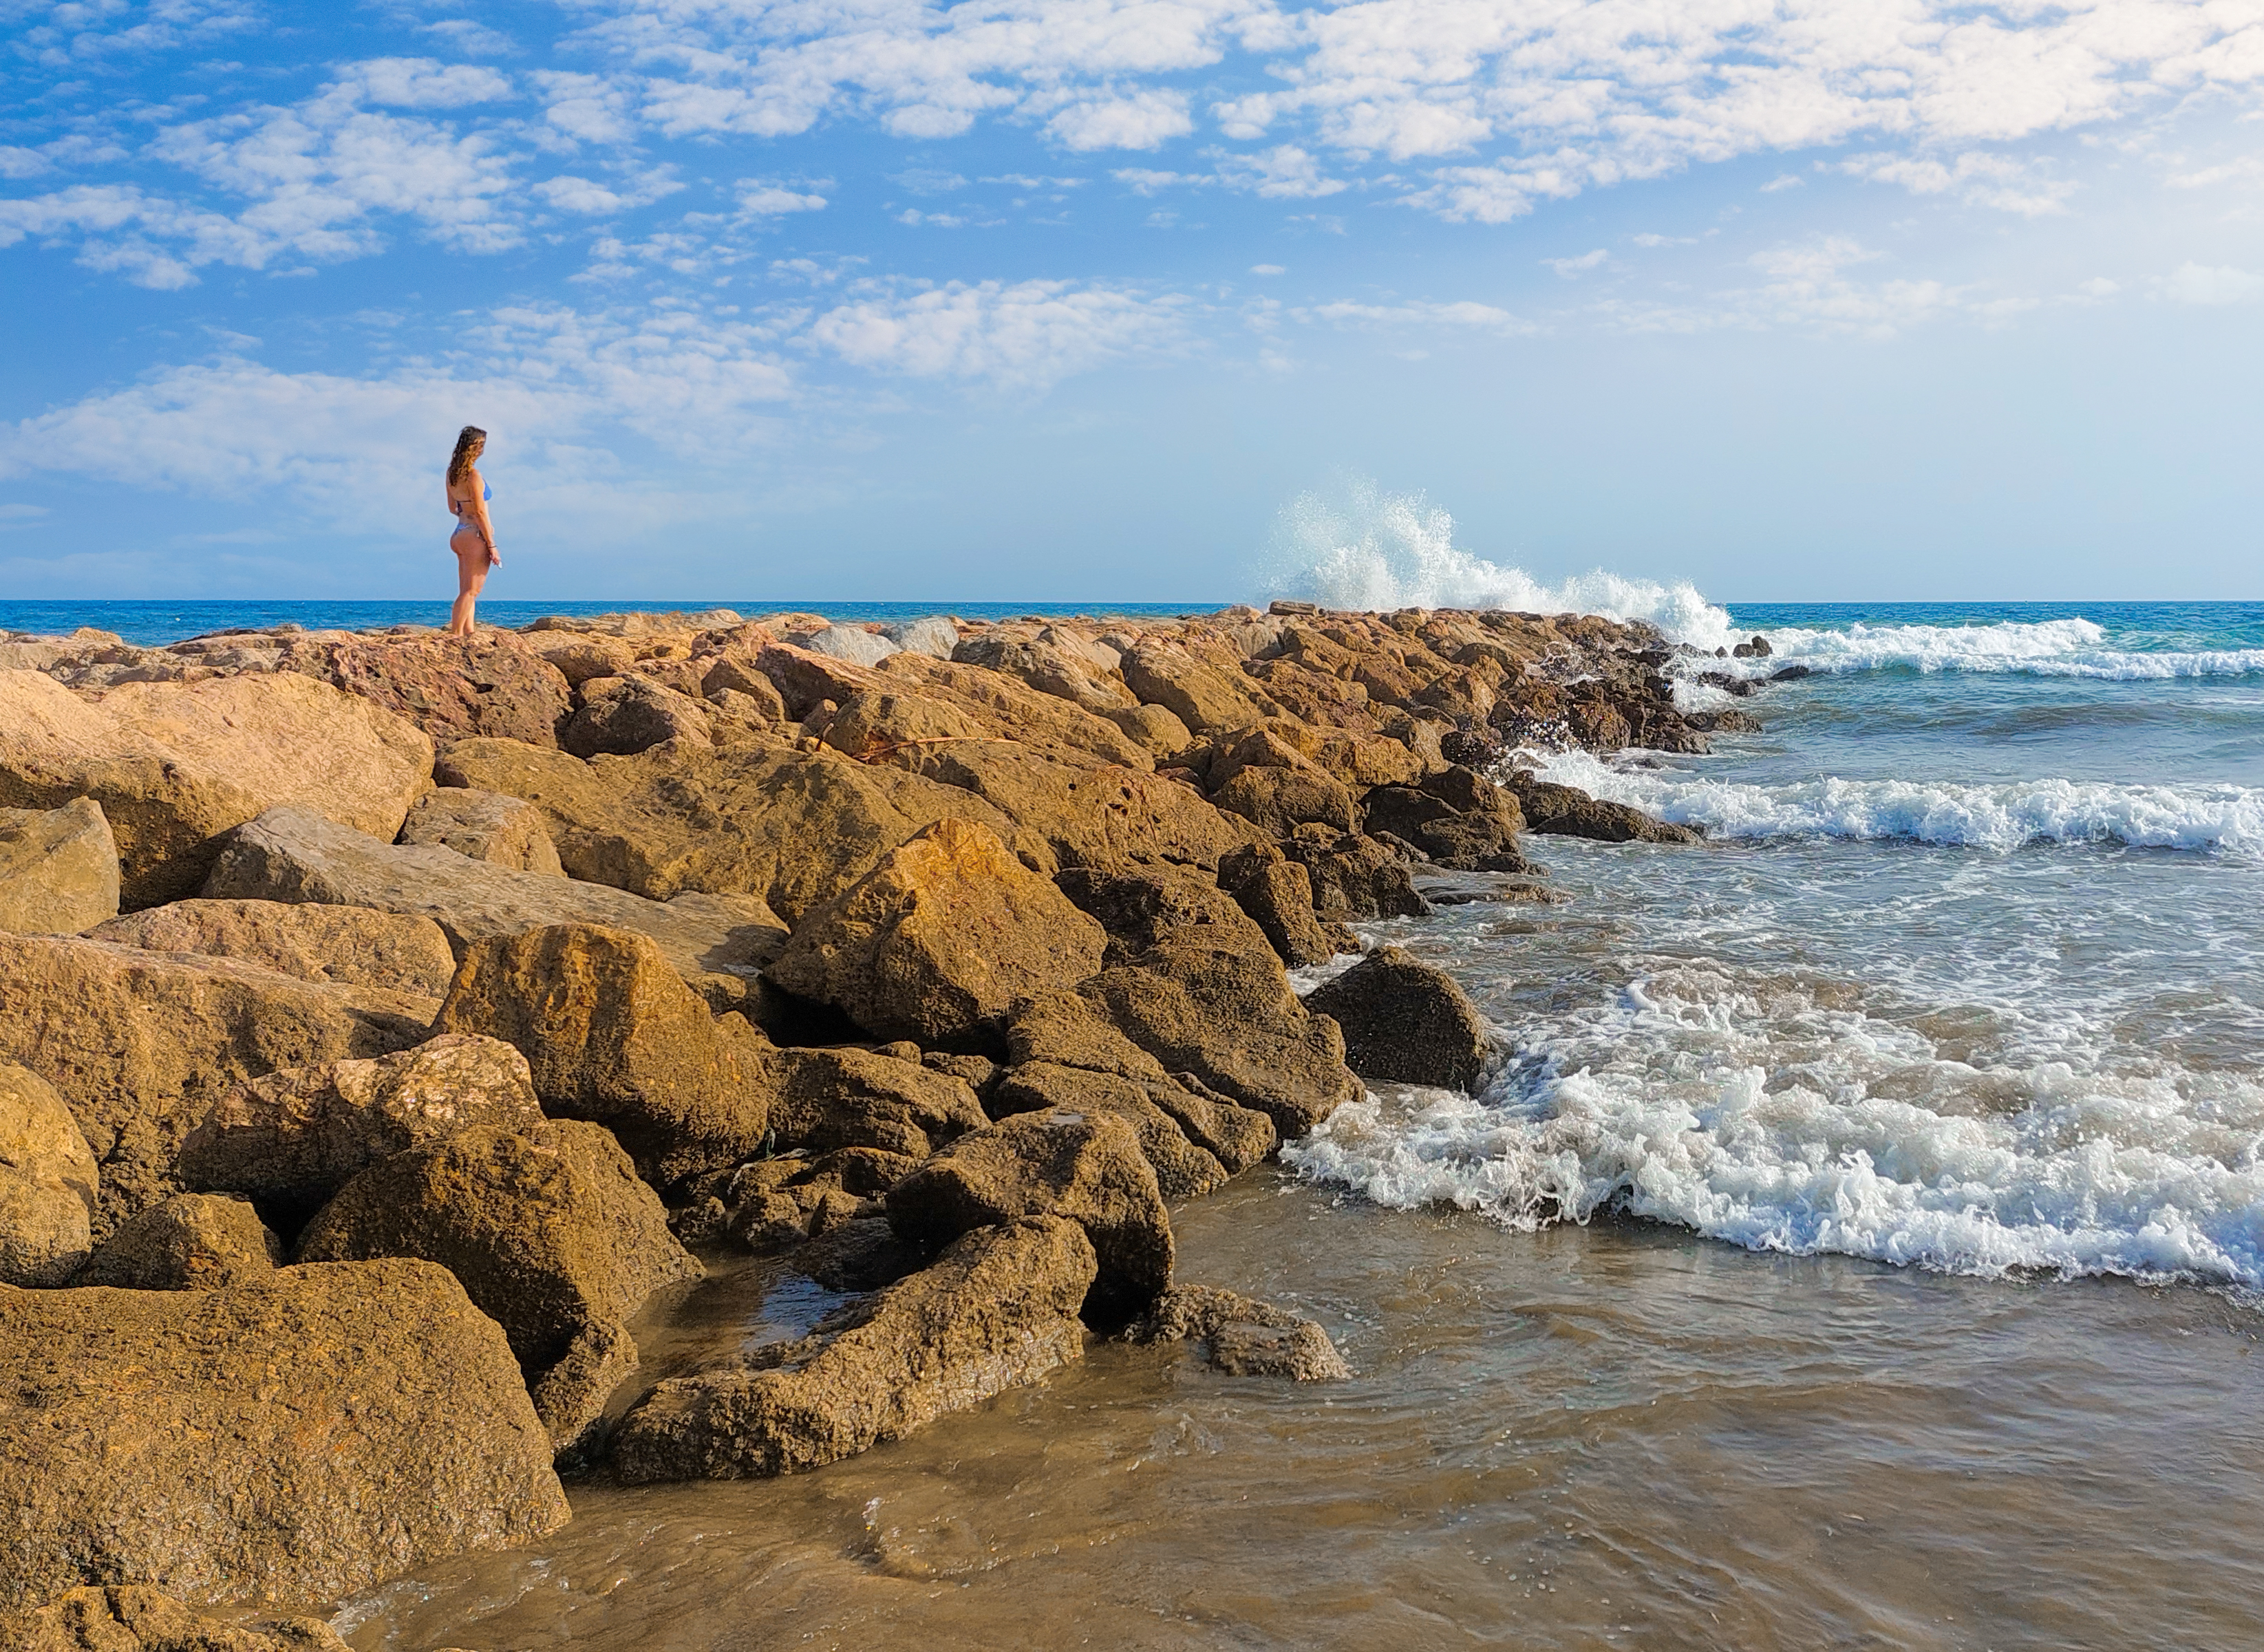
people, beach, water, cloud, sky, nature, azure, coastal and oceanic landforms, horizon, morning, landscape, summer, wind wave, formation, headland, calm, tree, cumulus, shore, sand, natural landscape, wind, rock, geology, wilderness, tropics, wave, cape, coast, klippe, ocean, bay, wood, evening, tide, cliff, tourism, promontory, vacation, inlet, sound, sea, skerry, travel